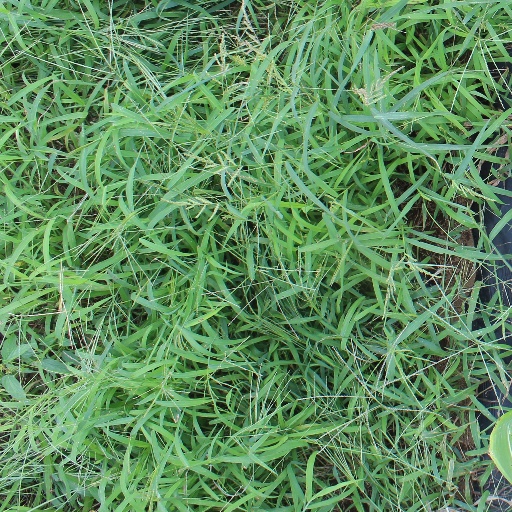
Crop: sorghum